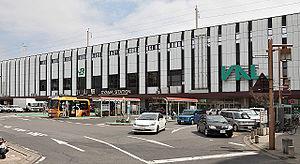
La gare d'Oyama est une gare ferroviaire de la ville d'Oyama dans la préfecture de Tochigi au Japon. Elle est desservie par la ligne Shinkansen Tōhoku, ainsi que par 3 lignes classiques de la compagnie East Japan Railway Company.